Mouassine Museum

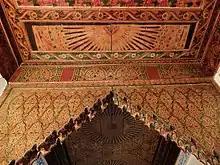
Painted wood ceilings in one of the side rooms

The "douiria" or apartment is located on the upper floor of the house and is reached via a short staircase. This leads to a square salon covered by a wooden ceiling with a central skylight. On two sides of the salon, facing each other, are large alcoves which served as seating areas and are sheltered by their own wooden canopies or ceilings. The two other sides of the salon have large doorways leading to side rooms which might have been used as bedrooms or secondary salons. The main central room is particularly rich in decoration, with carved stucco featuring geometric patterns and Kufic letter motifs as well as sculpted and painted wooden ceilings. The side rooms also have painted ceilings, featuring motifs from the time of Sultan Moulay Ismail (late 17th to early 18th century).